Origyn Web Browser

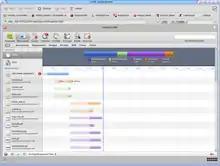
OWB web inspector analyzing resource use

OWB supports full Cascading Style Sheet (CSS) 2.1, CSS3 support, styleable form controls, enhanced rich text editing, XML technologies, XPath (GTK port), SVG (partial SVG 1.1 full) (GTK port, Qt port and Amiga port), XSLT processor, JavaScript API for XSLT, MathML, notifications, SquirrelFish Extreme (SFX) on x86, HTML5.